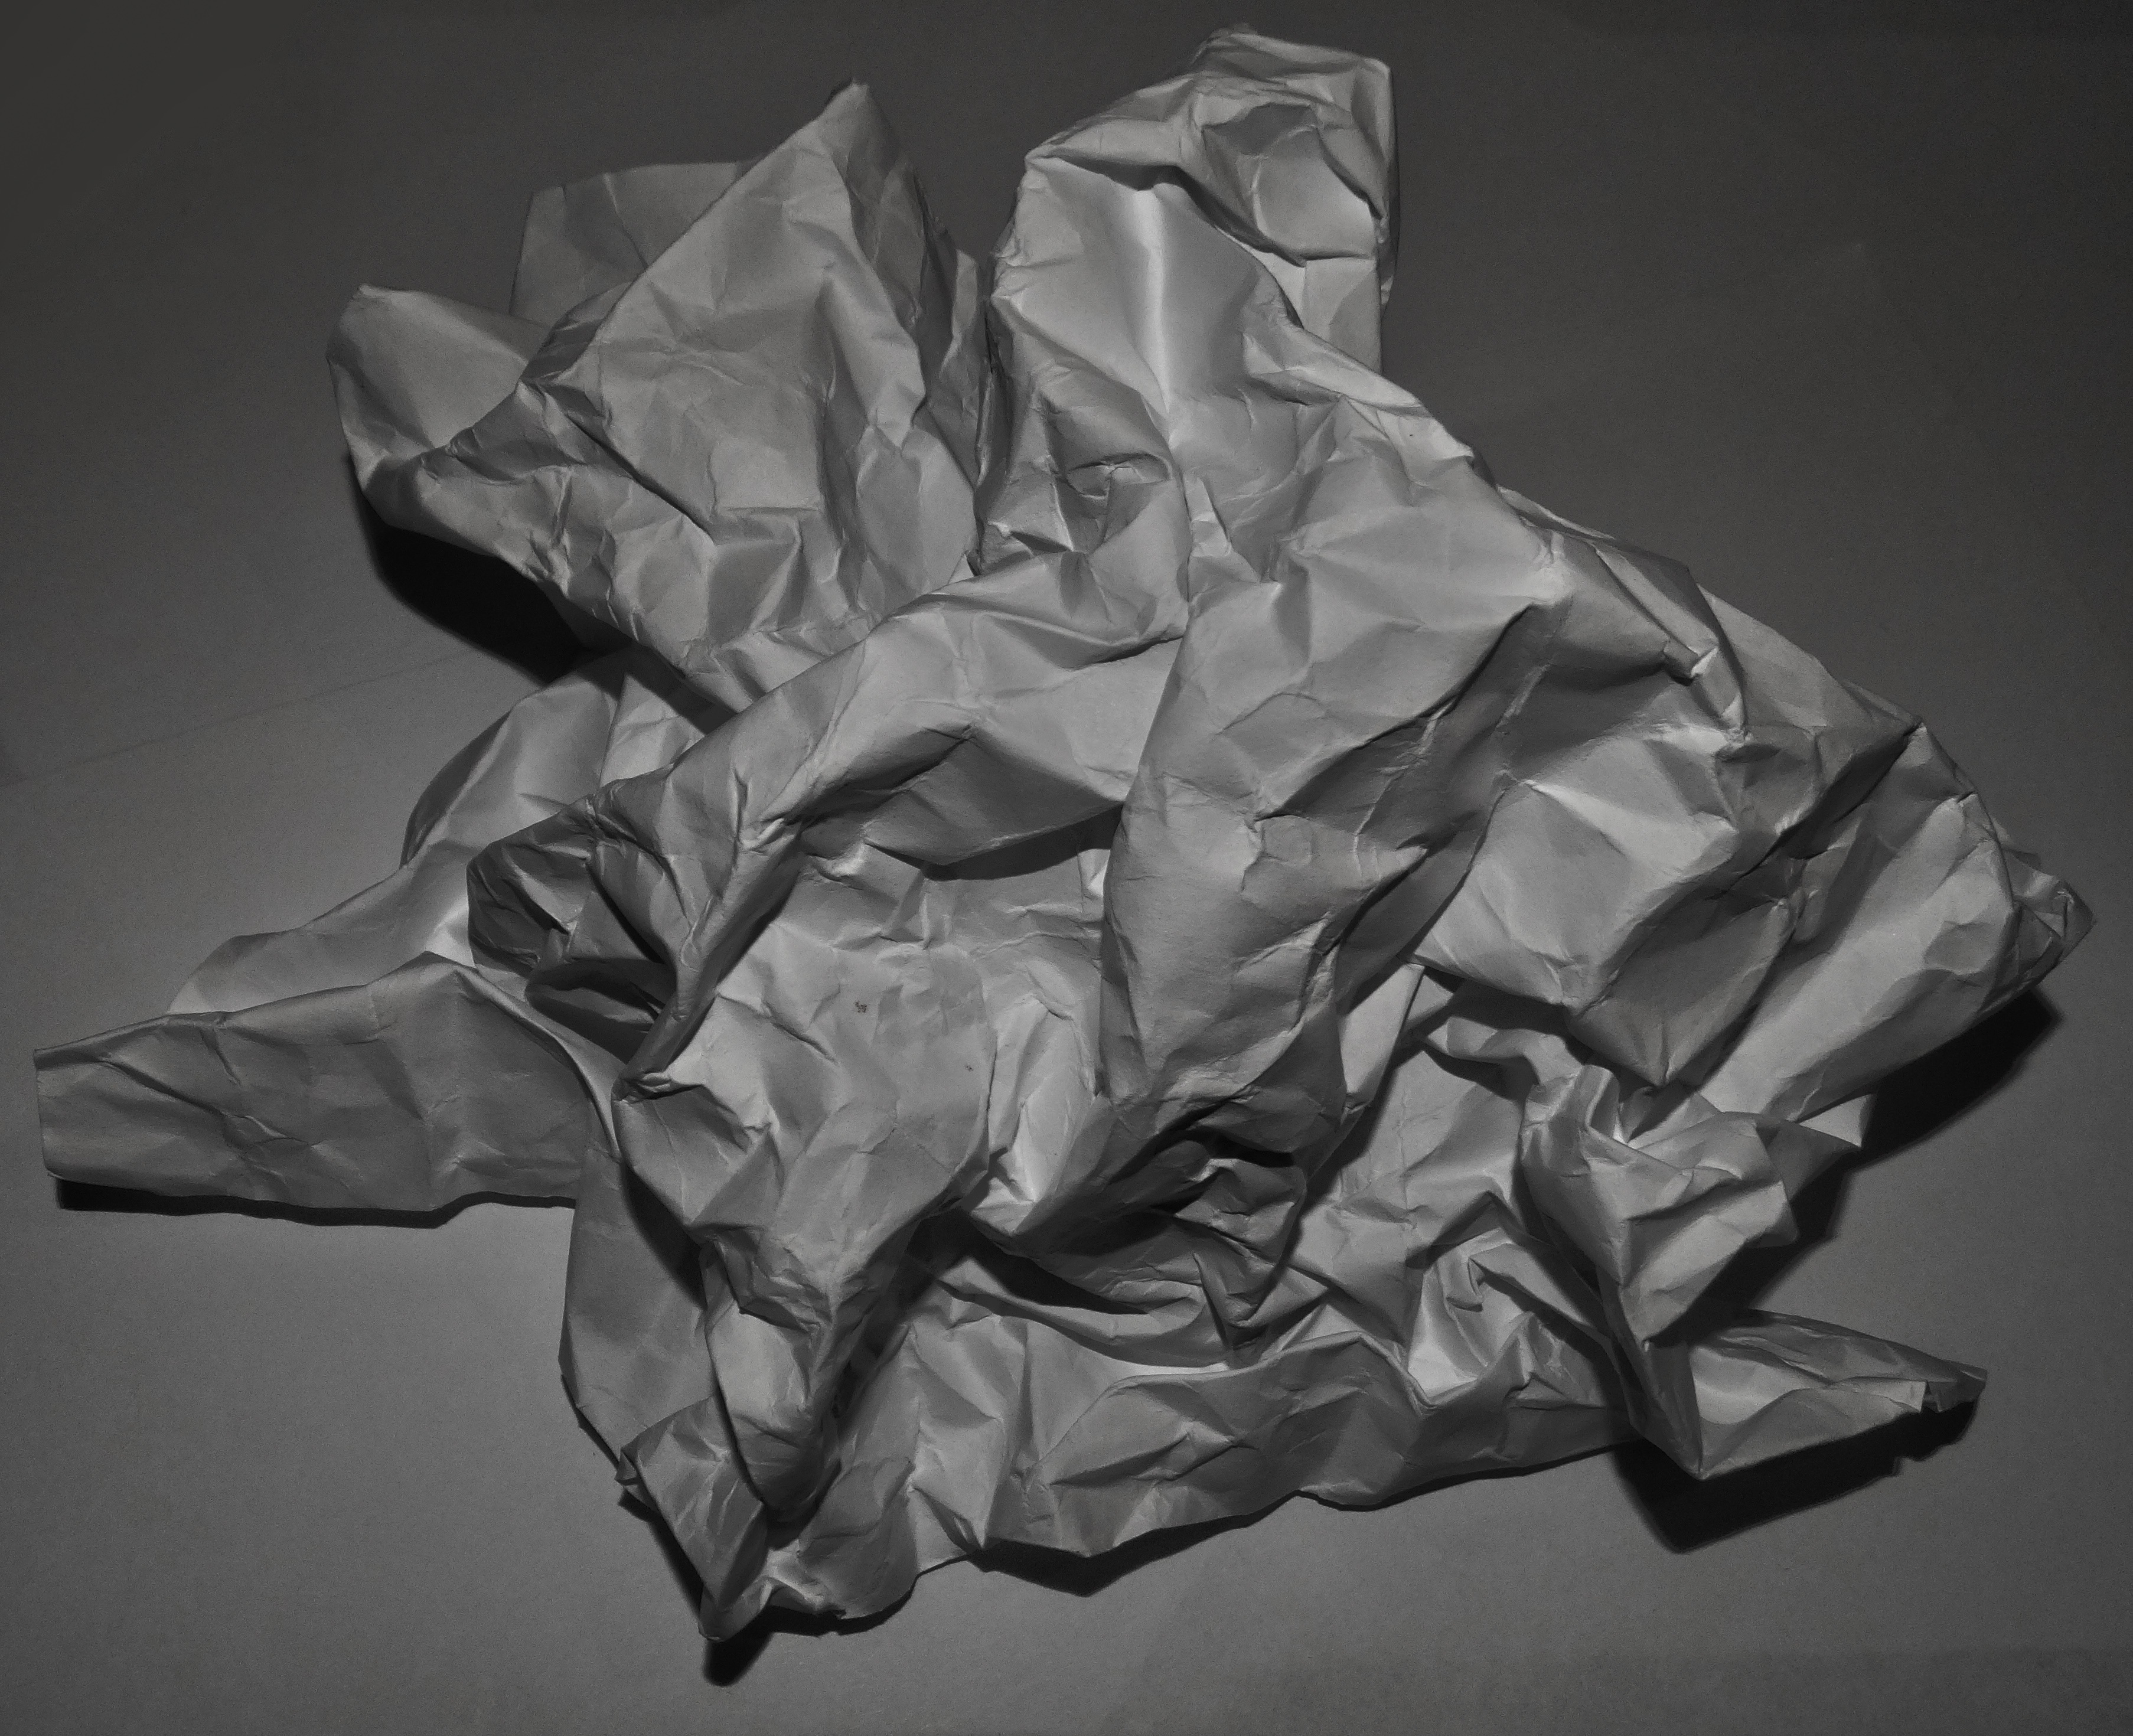
black and white, flower, petal, monochrome, paper, art, sketch, drawing, illustration, format, wrinkled, origami, still life photography, monochrome photography, art paper, origami paper